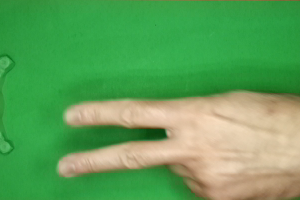
Label: scissors